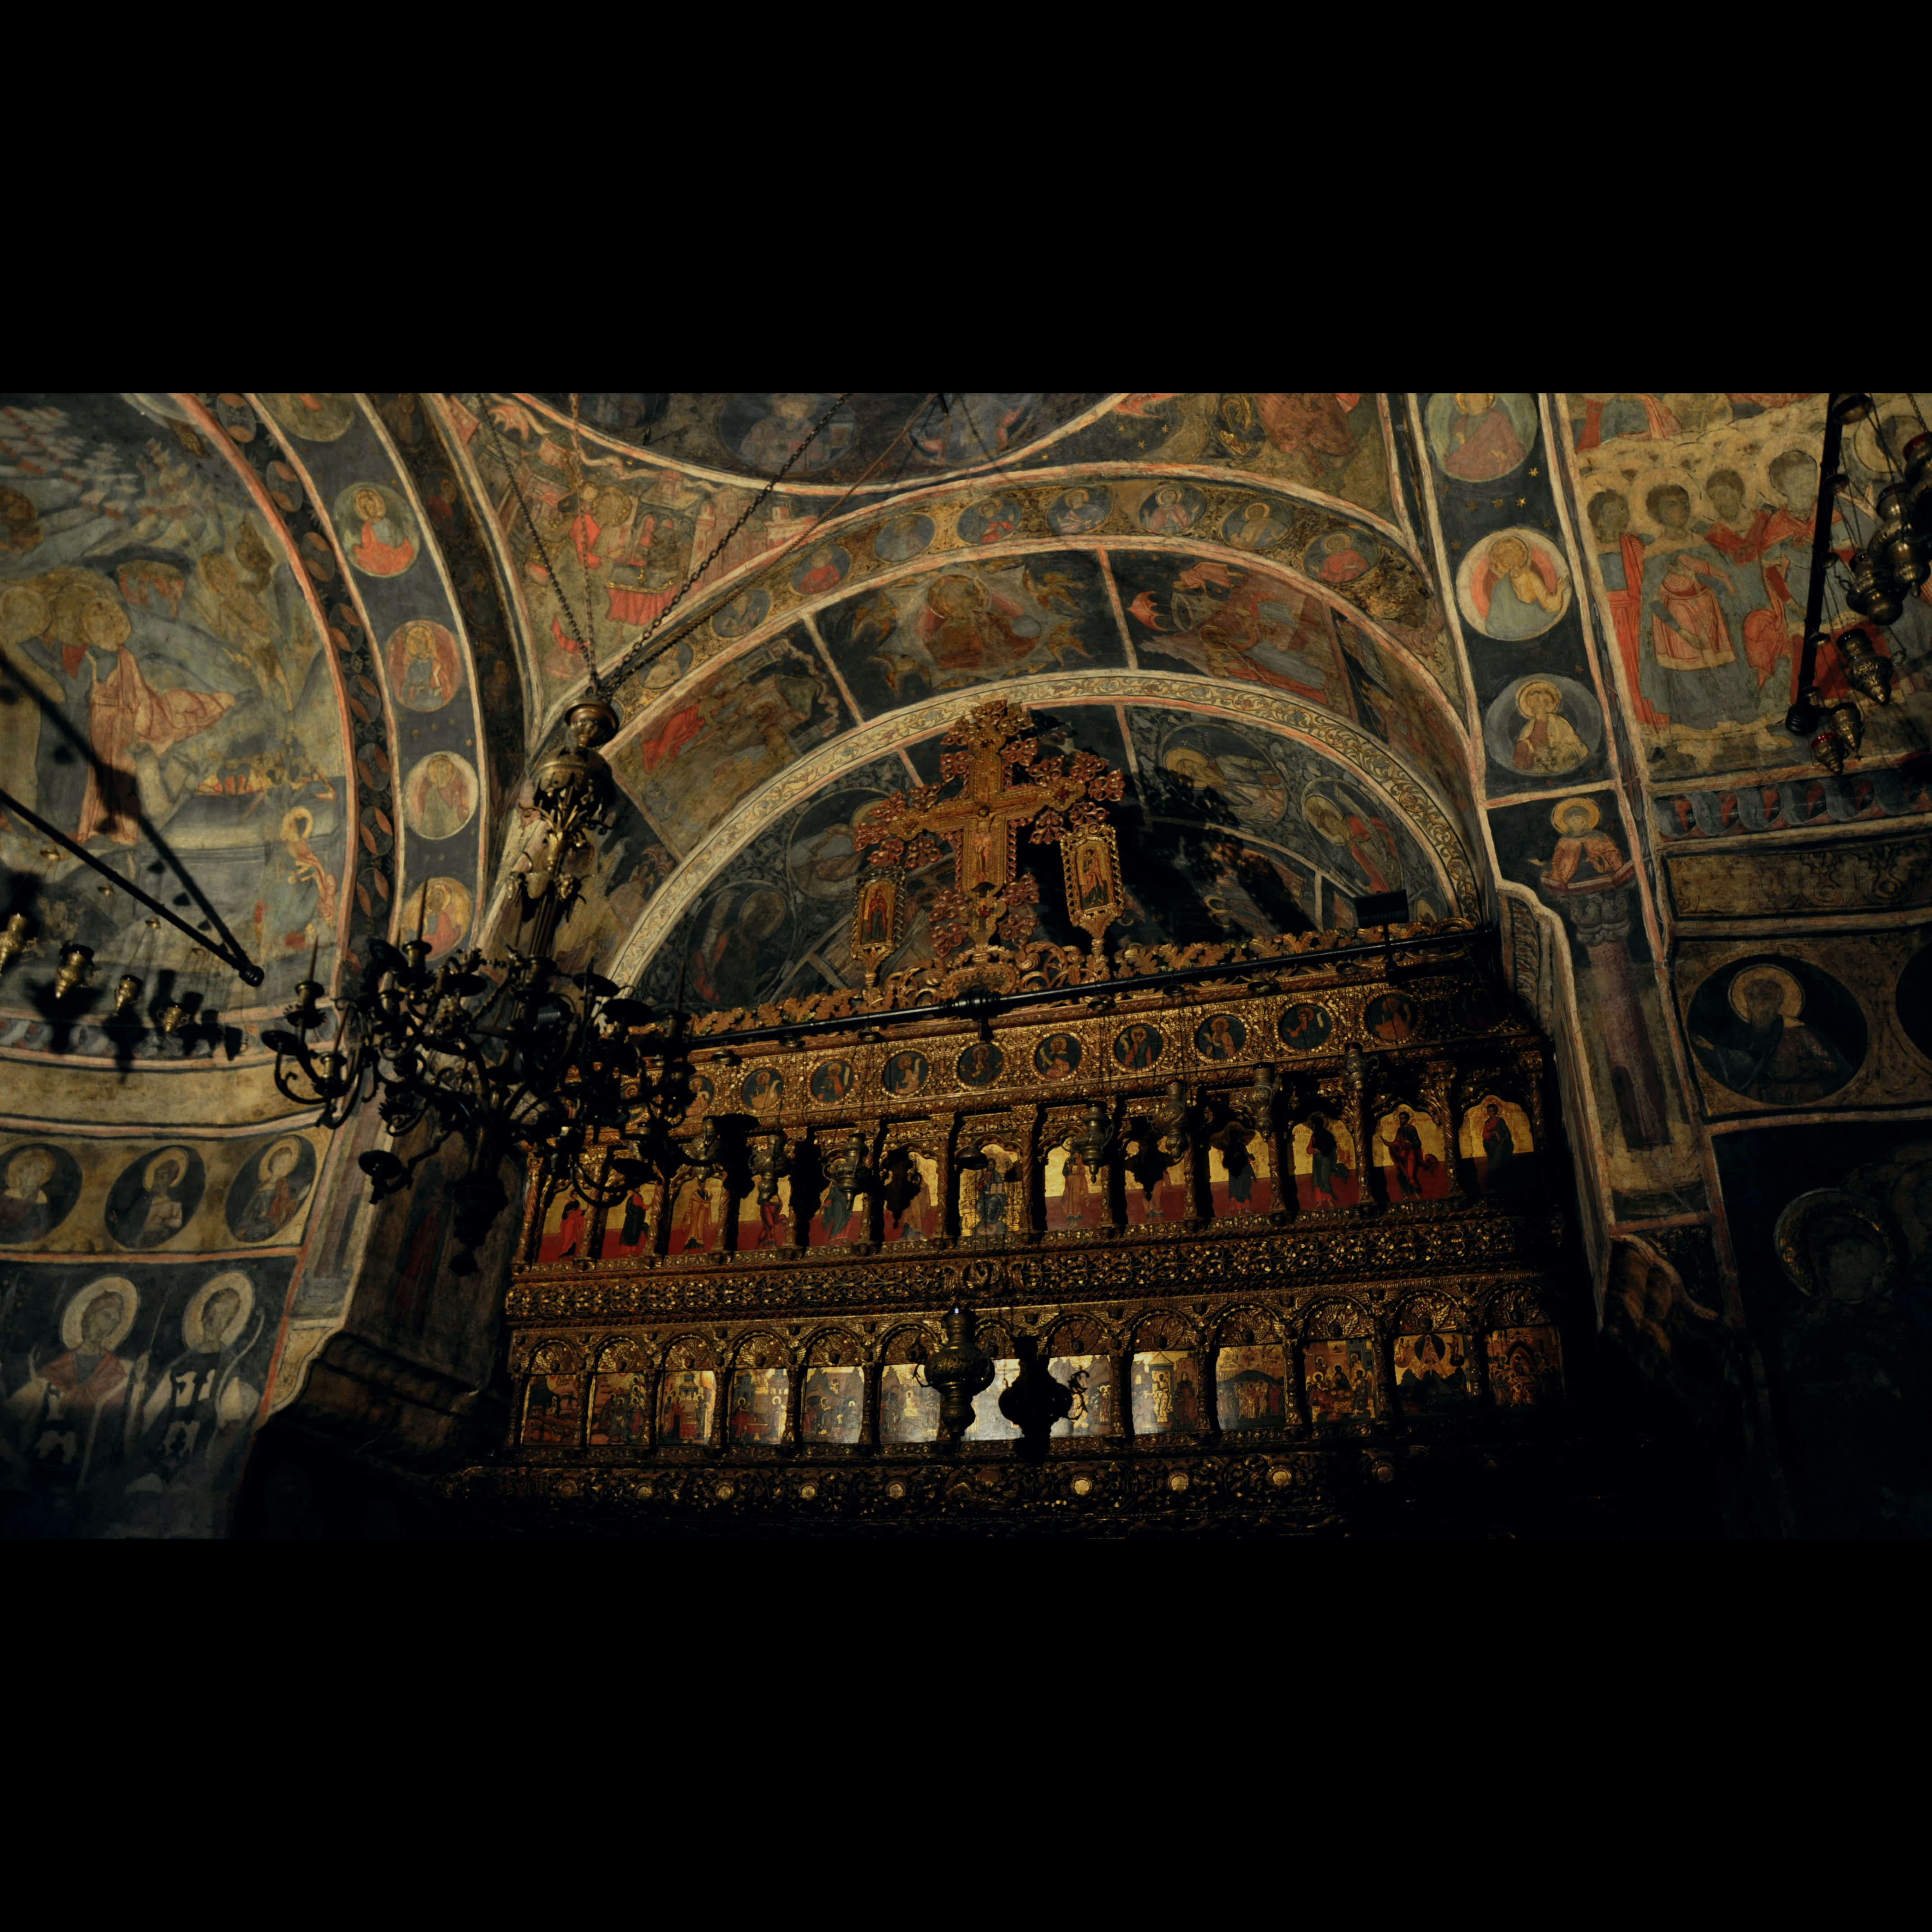
light, architecture, photography, interior, building, photo, religion, church, nikon, christian, photos, religious, art, de, monastery, symmetry, churches, fotografie, christianity, romana, orthodox, vaulting, eastern, fresco, dome, icon, romania, icons, bucharest, convent, d90, bor, biserica, arhitectura, orthodoxy, lumina, cupola, pendentives, pendentive, pandantiv, pandantivi, romanian, iconostas, iconostasis, ortodoxa, ortodox, fresca, frescoes, manastirea, manastire, ortodoxia, ortodoxie, ecclesiastical, bisericeasc, cladire, edificiu, bucuresti, centrulvechi, lipscani, stavro, stavropoleos, brancovenesc, 1724, eik n, cre tinism, cre tin, ancient history